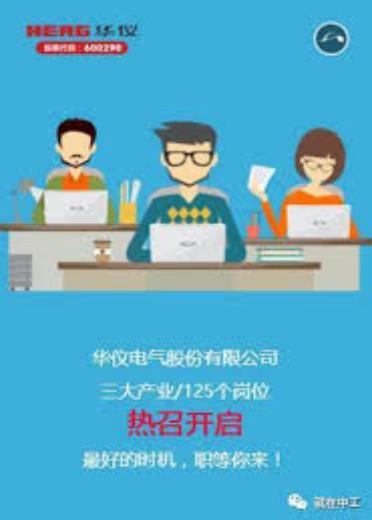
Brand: Hua Yi Elec Apparatus Group
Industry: Electronic